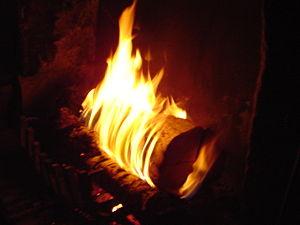
La bûche de Noël est un gâteau terminant le repas de Noël en France, en Belgique, en Suisse, au Québec, au Nouveau-Brunswick, au Vietnam, au Liban, et généralement dans les pays francophones. Cette tradition culinaire reproduit un autre rite lié à la célébration du solstice d'hiver. Cette coutume est attestée depuis le Moyen Âge et est héritée de divers rites païens. Elle est répandue dans toute l'Europe.